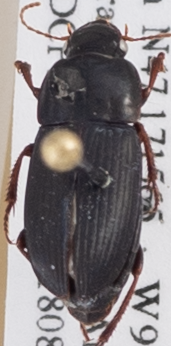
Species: Harpalus opacipennis
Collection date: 2018-08-21
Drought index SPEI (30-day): -0.36
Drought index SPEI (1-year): -0.492
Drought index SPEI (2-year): -0.54